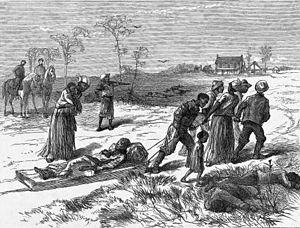
Pendant la Reconstruction, la ville de Colfax a été le théâtre d'un incident grave, lors de la fête de Pâques, le 13 avril 1873. Trois agresseurs blancs et approximativement 150 Afro-Américains furent tués lors d'un des plus importants actes de violence de toute la période de la Reconstruction. Une milice blanche, emmenée par Christopher Columbus Nash, shérif élu sur une liste du Parti démocrate mais dont la nomination n'avait pas été officiellement validée, s'attaqua à des anciens esclaves libérés. Ces anciens esclaves assuraient la protection de représentants du Parti républicain au tribunal du comté. Ils s'y étaient rassemblés suite aux tensions post-électorales.